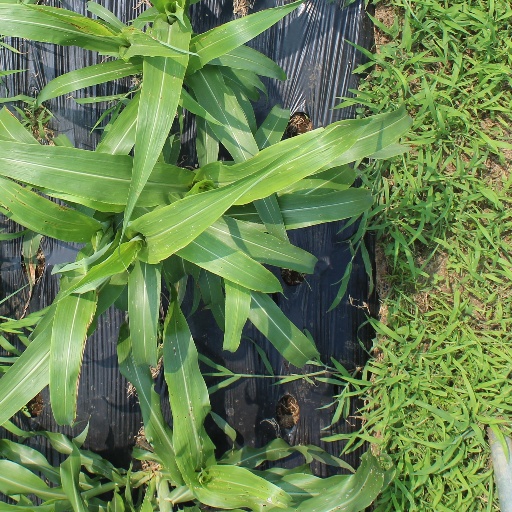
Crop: sorghum